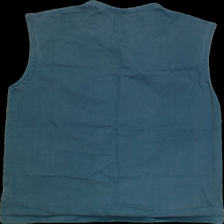
View: back
Type: Tank top
Category: Ladies
Brand: COS
Colors: Blue
Material: 100%cotton
Size: M
Trend: No trend
Stains: No
Price range: <50
Recommended usage: Reuse